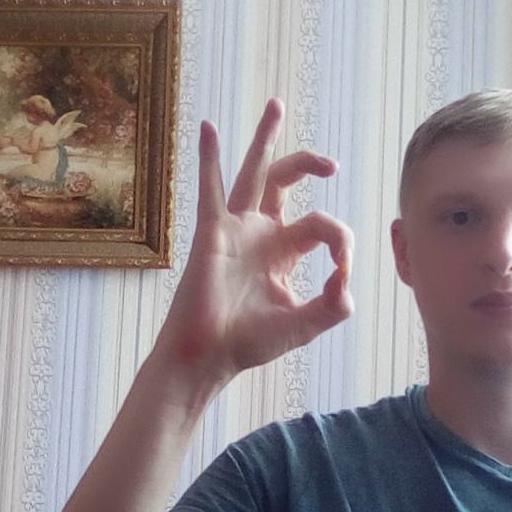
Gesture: ok